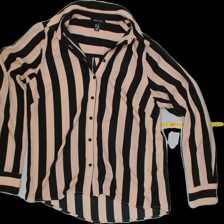
View: front
Type: Shirt
Category: Ladies
Brand: New look
Colors: Beige, Black
Material: 100% Poly
Pattern: Striped
Cut: Collar
Size: 40
Trend: No trend
Stains: No
Damage: 0
Price range: 100-150
Recommended usage: Reuse